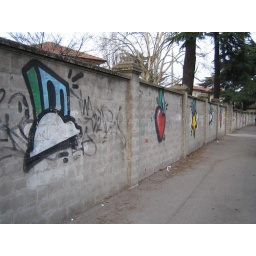
Graffiti on a wall along the road to the soccer/football stadium San Siro in Milan, Italy.